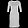
Label: Dress